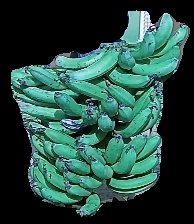
Variety: pachbale
Grade: grade3